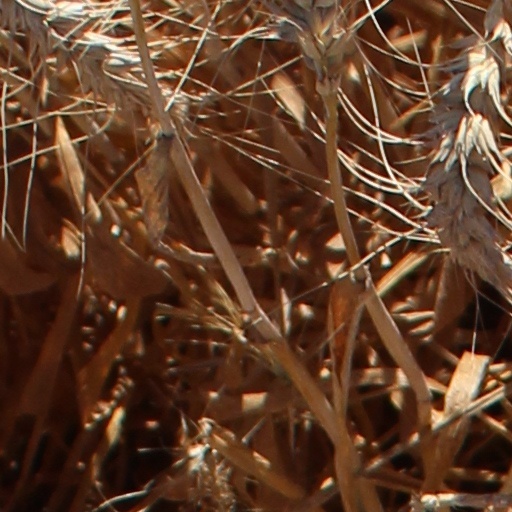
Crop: wheat